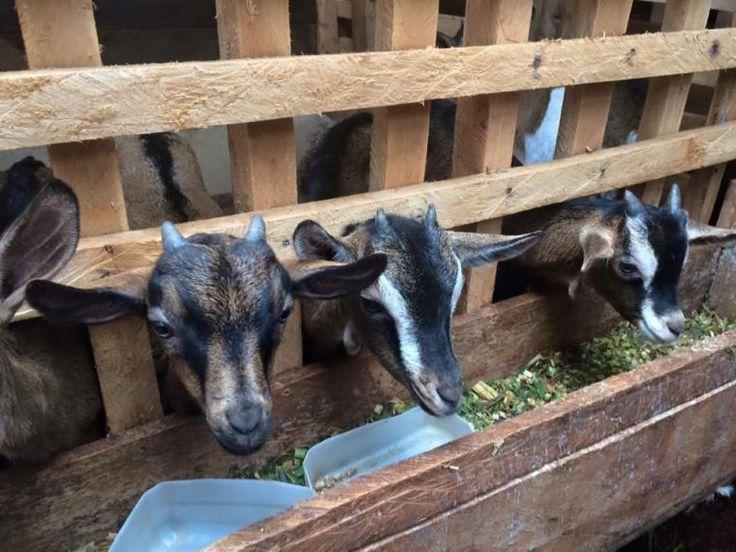
Mbuzi wenye afya wakiwa wametoa vichwa kwenye banda wakila chakula, wanamili iliyojengeka vizuri na yenye nguvu. Hii ni mifugo inayofugwa kwajili ya maziwa, nyama au kazi na inaakisi mafanikio ya ufugaji bora unaozingatia lishe na matunzo ya wanyama.